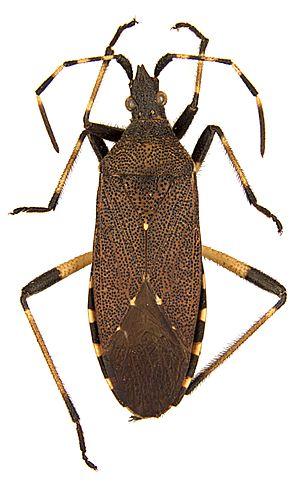
Dicranocephalus agilis est une espèce d'insectes du sous-ordre des hétéroptères et de la famille des Stenocephalidae.